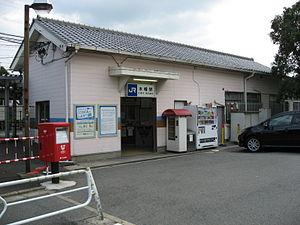
La gare de Kohata est une gare ferroviaire localisée dans la ville d'Uji dans la préfecture de Kyoto. La gare est exploitée par la JR West.